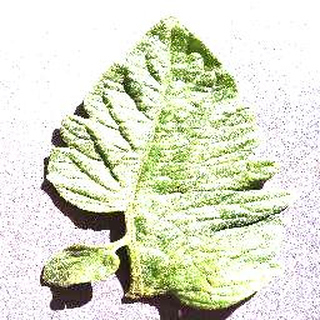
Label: healthy_tomato